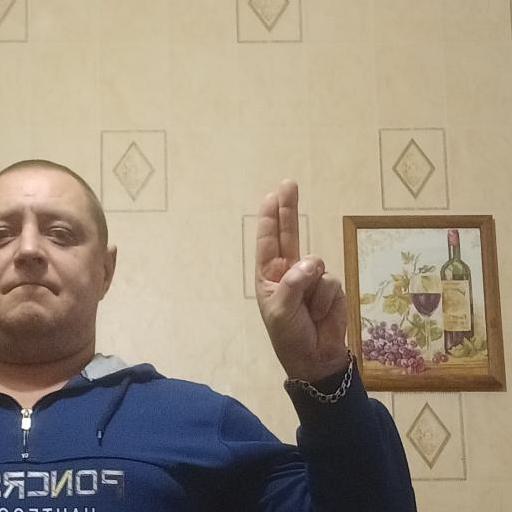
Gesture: two_up